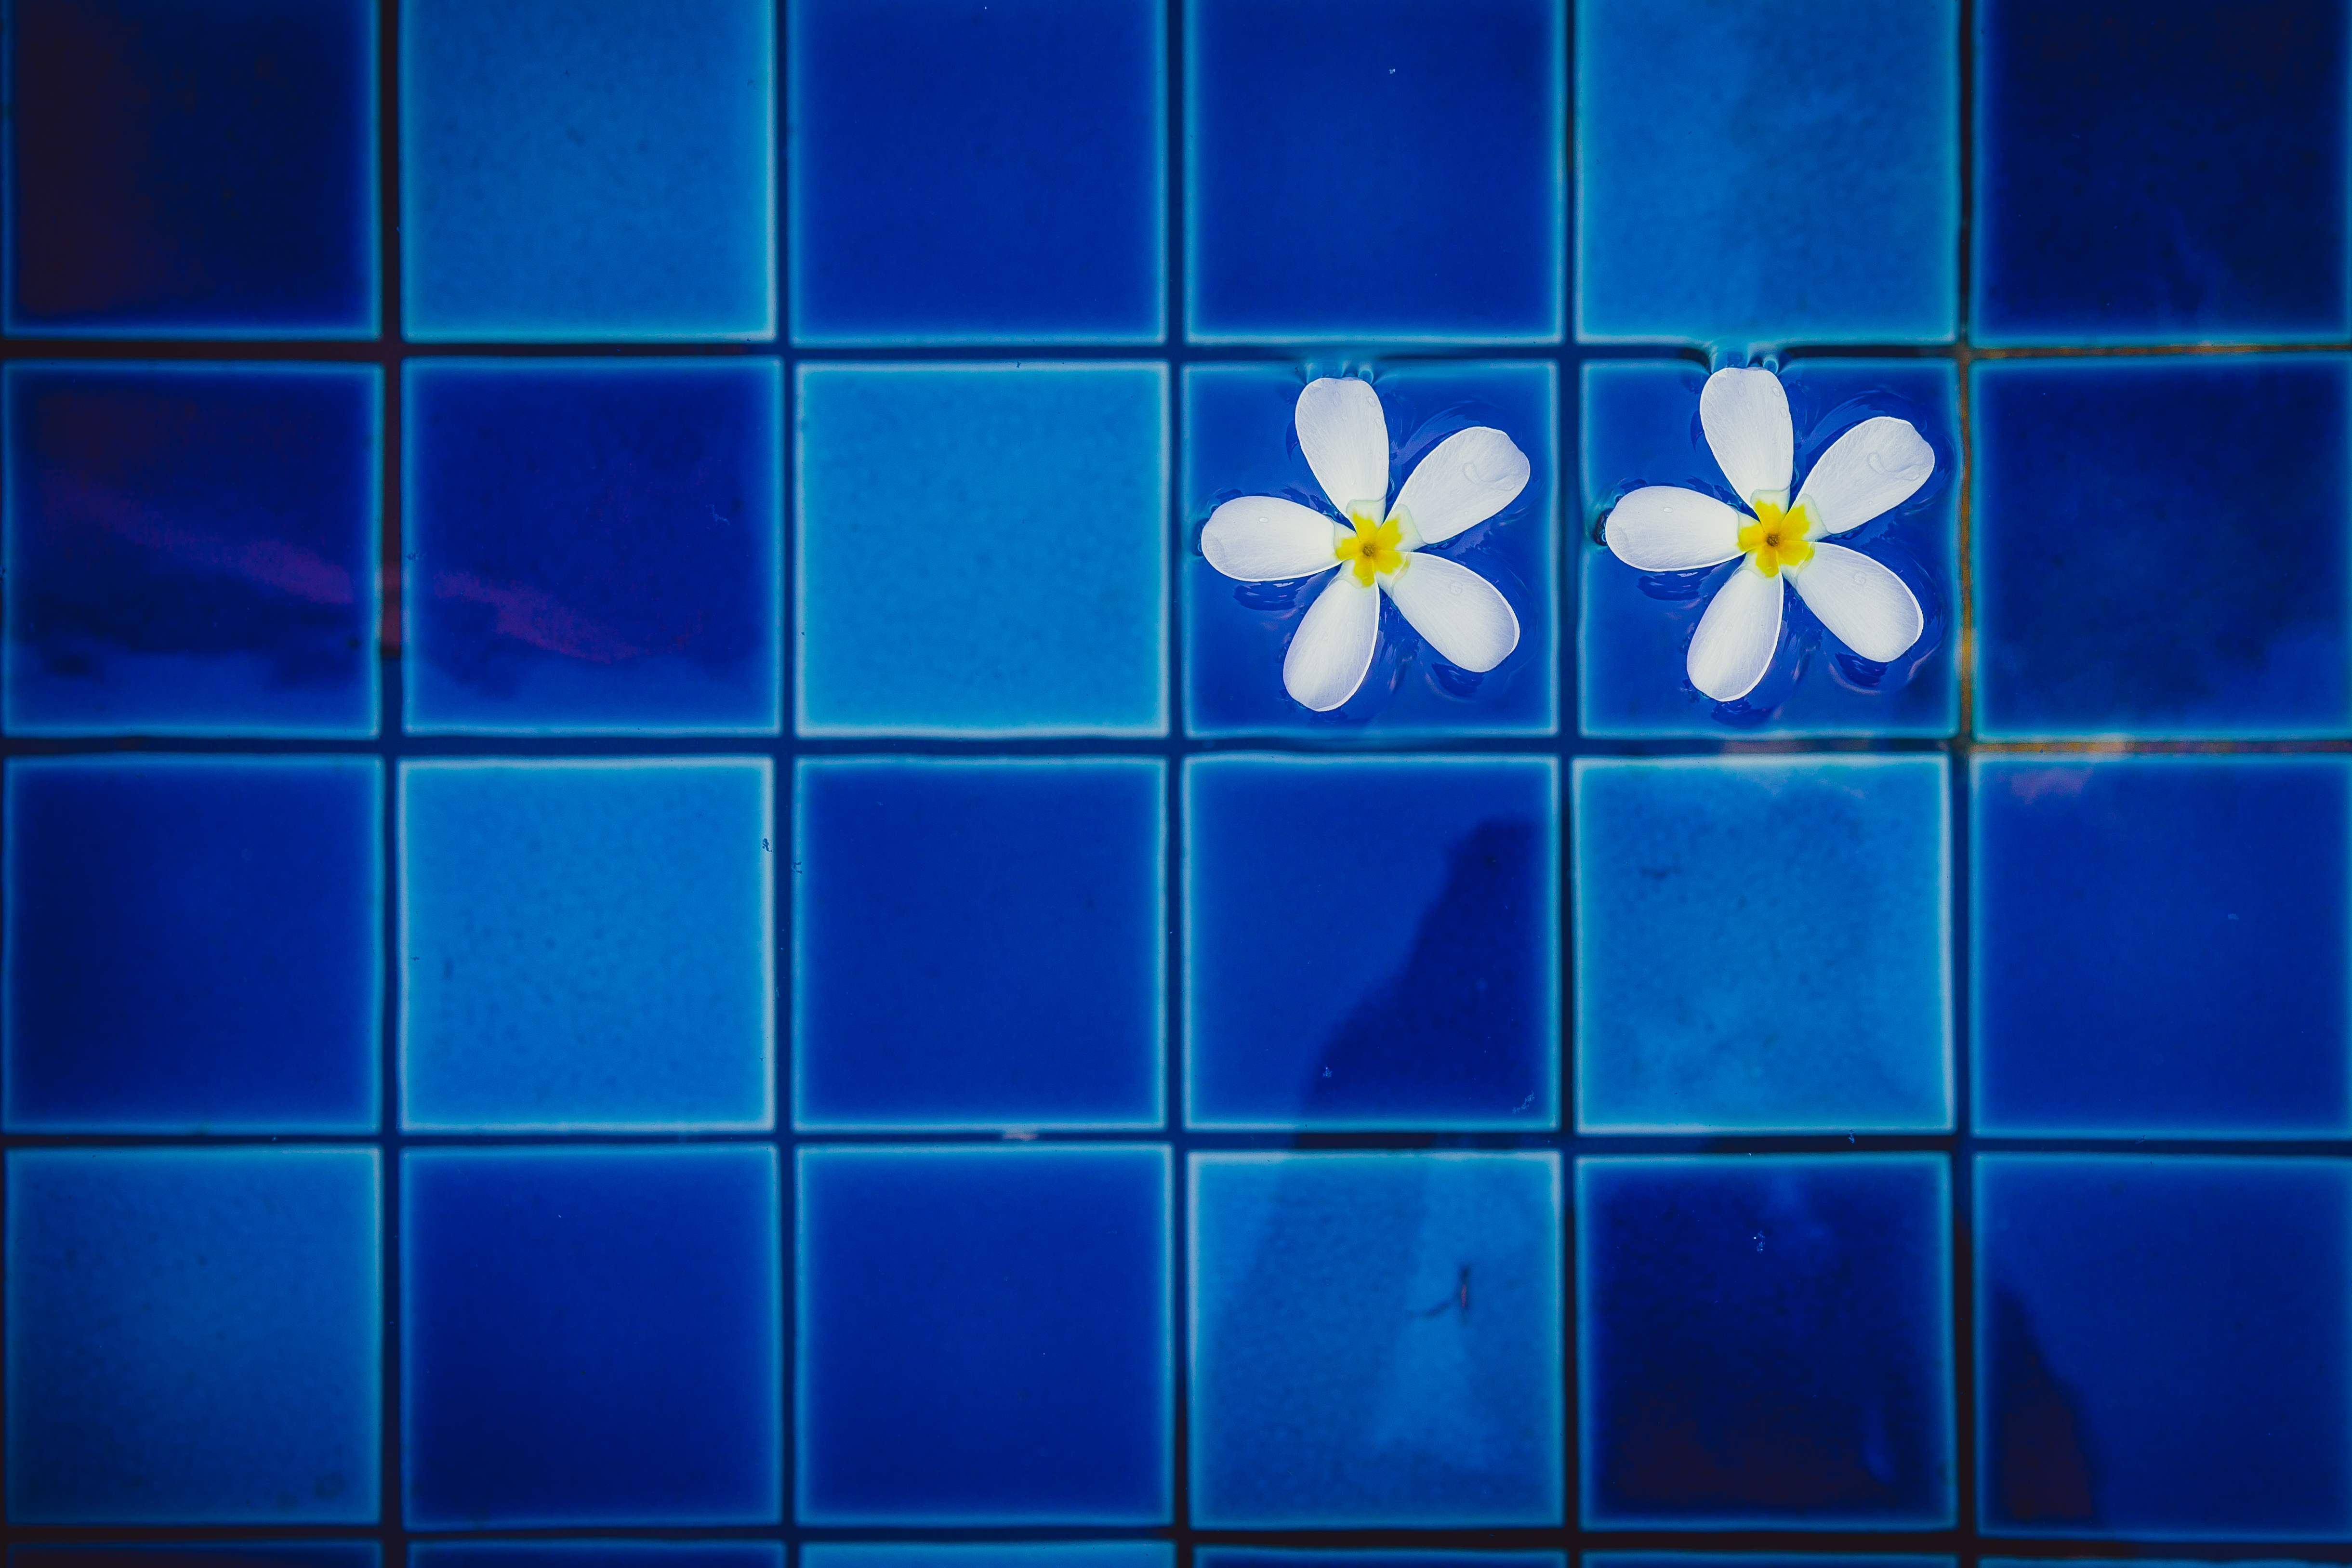
texture, floor, window, glass, number, pool, pattern, line, color, tile, two, blue, circle, flowers, art, design, symmetry, india, shape, chennai, ilce7m2, 7dwf, fe55mmf18za, waterpool, chennaihilton, modern art, flooring